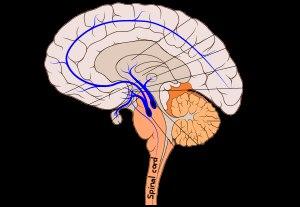
Les voies dopaminergiques, parfois appelées projections dopaminergiques, sont l'ensemble de fibres de projection dans le cerveau qui synthétisent et libèrent le neurotransmetteur dopamine. Les neurones individuels dans ces voies sont appelés neurones dopaminergiques. Les neurones dopaminergiques ont des axones qui parcourent toute la longueur de la voie. Le soma des neurones produit les enzymes nécessaires à la synthèse de la dopamine. Ces enzymes seront ensuite transportés via les axones à leurs destinations synaptiques, où la majeure partie de la dopamine est produite. Les corps cellulaires des neurones dopaminergiques dans des aires telles que la pars compacta au niveau de la substance noire sont généralement pigmentés en raison de la présence de pigment noir mélanine.